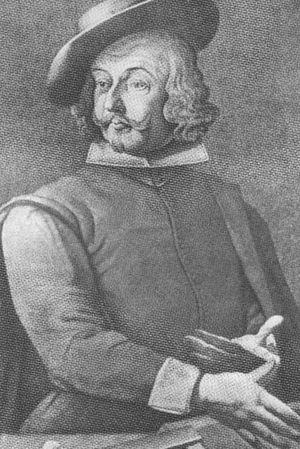
Jakob Hutter, né à Moos/Palù, vers 1500, hameau à proximité de Sankt Lorenzen non loin de Bruneck dans le Pustertal et mort le 25 février 1536 à Innsbruck, est le chef et l'organisateur des anabaptistes du Tyrol du sud. Il a donné son nom aux huttérites.
Le huttérisme est un mouvement chrétien anabaptiste né au Tyrol au XVIᵉ siècle. Ce groupe ethno-religieux issu de l'anabaptisme prend ses racines de la Réforme radicale au XVIᵉ siècle, à l'instar des mennonites et des amish. L'un des plus grands foyers anabaptistes au XVIᵉ siècle se situe en Moravie, où les fidèles sont tolérés par une partie de la noblesse. Aujourd'hui ce mouvement subsiste surtout au Canada et aux États-Unis où environ 50 000 adeptes vivent en circuit fermé dans des communautés agricoles. Ils parlent un dialecte allemand, le huttérien. Ils se sont divisés en deux groupesː les vieux huttérites et les nouveaux huttérites, ces derniers ayant été excommuniés par les premiers.